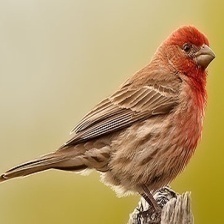
Species: HOUSE FINCH
Scientific name: HAEMORHOUS MEXICANUS
ImageNet parent category: house_finch